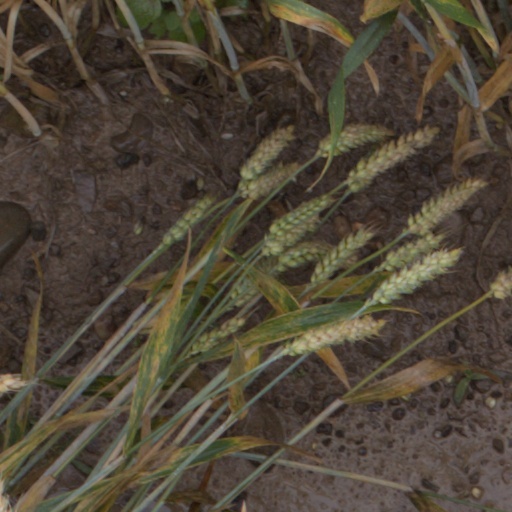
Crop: wheat